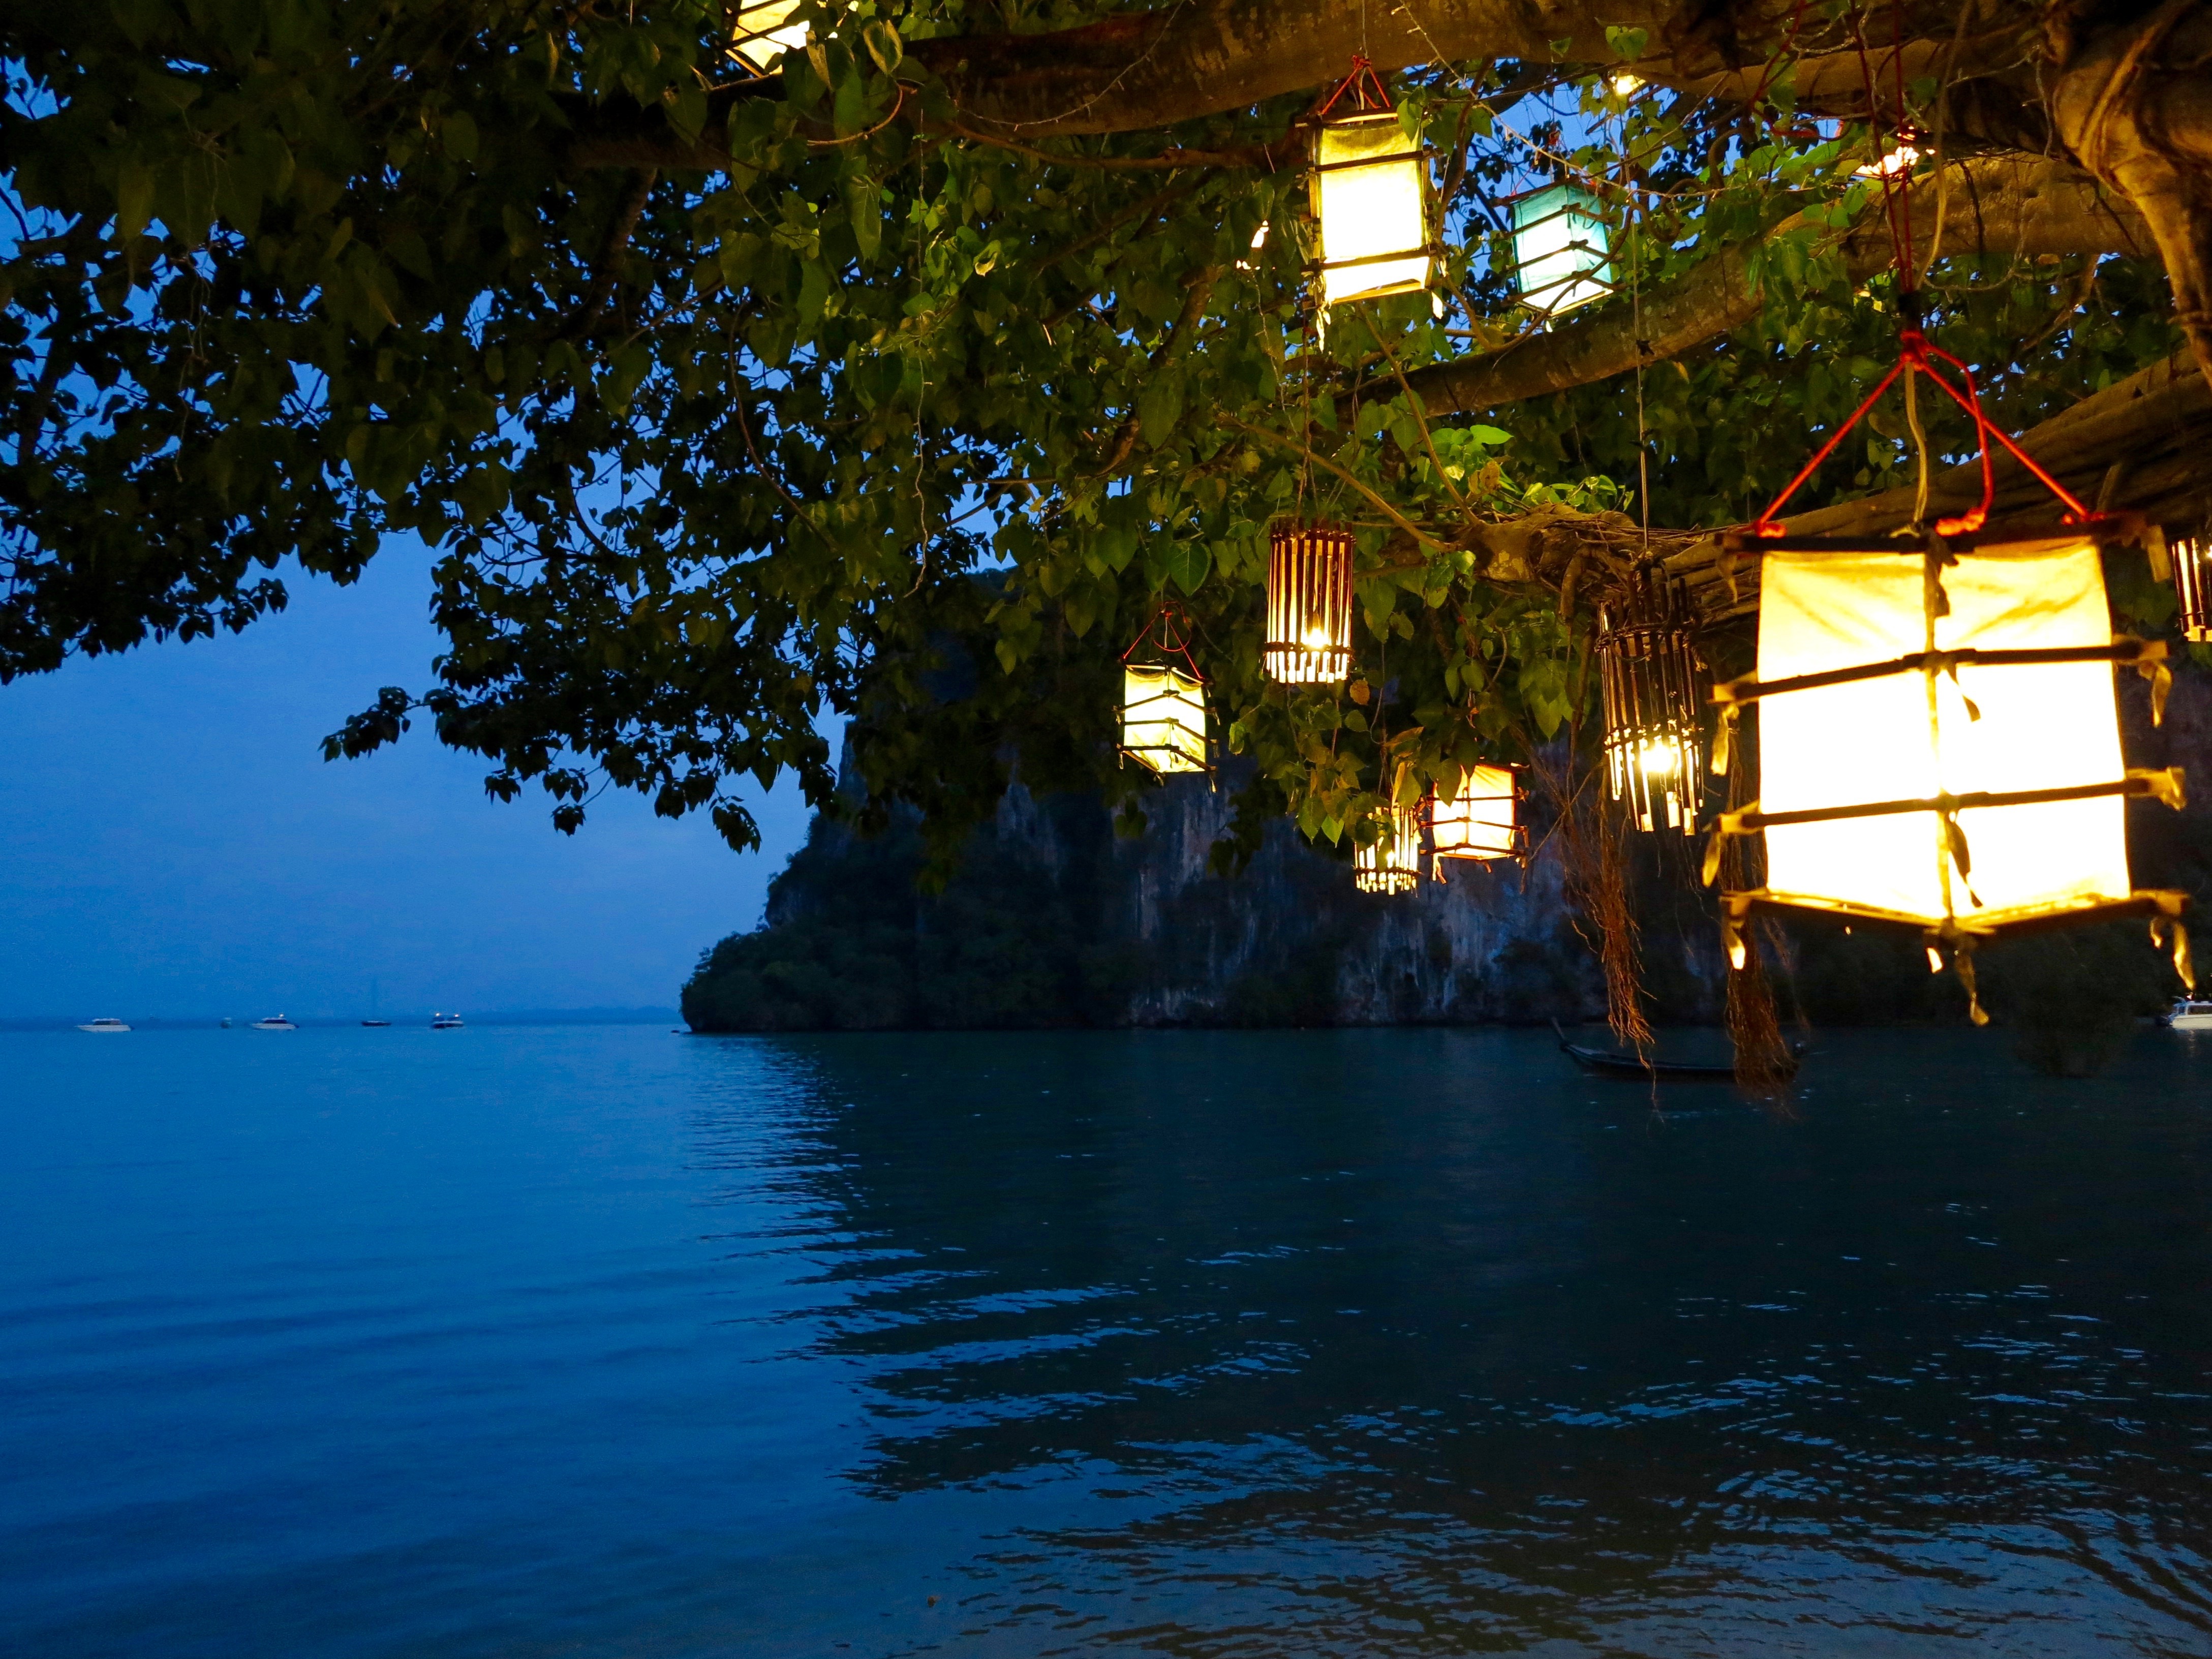
sea, tree, water, light, night, antique, sunlight, dusk, evening, lantern, reflection, shadow, lamp, lighting, street lamp, light beam, artfully, historic street lighting